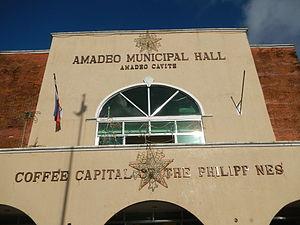
Amadeo est une municipalité de la province de Cavite, aux Philippines.